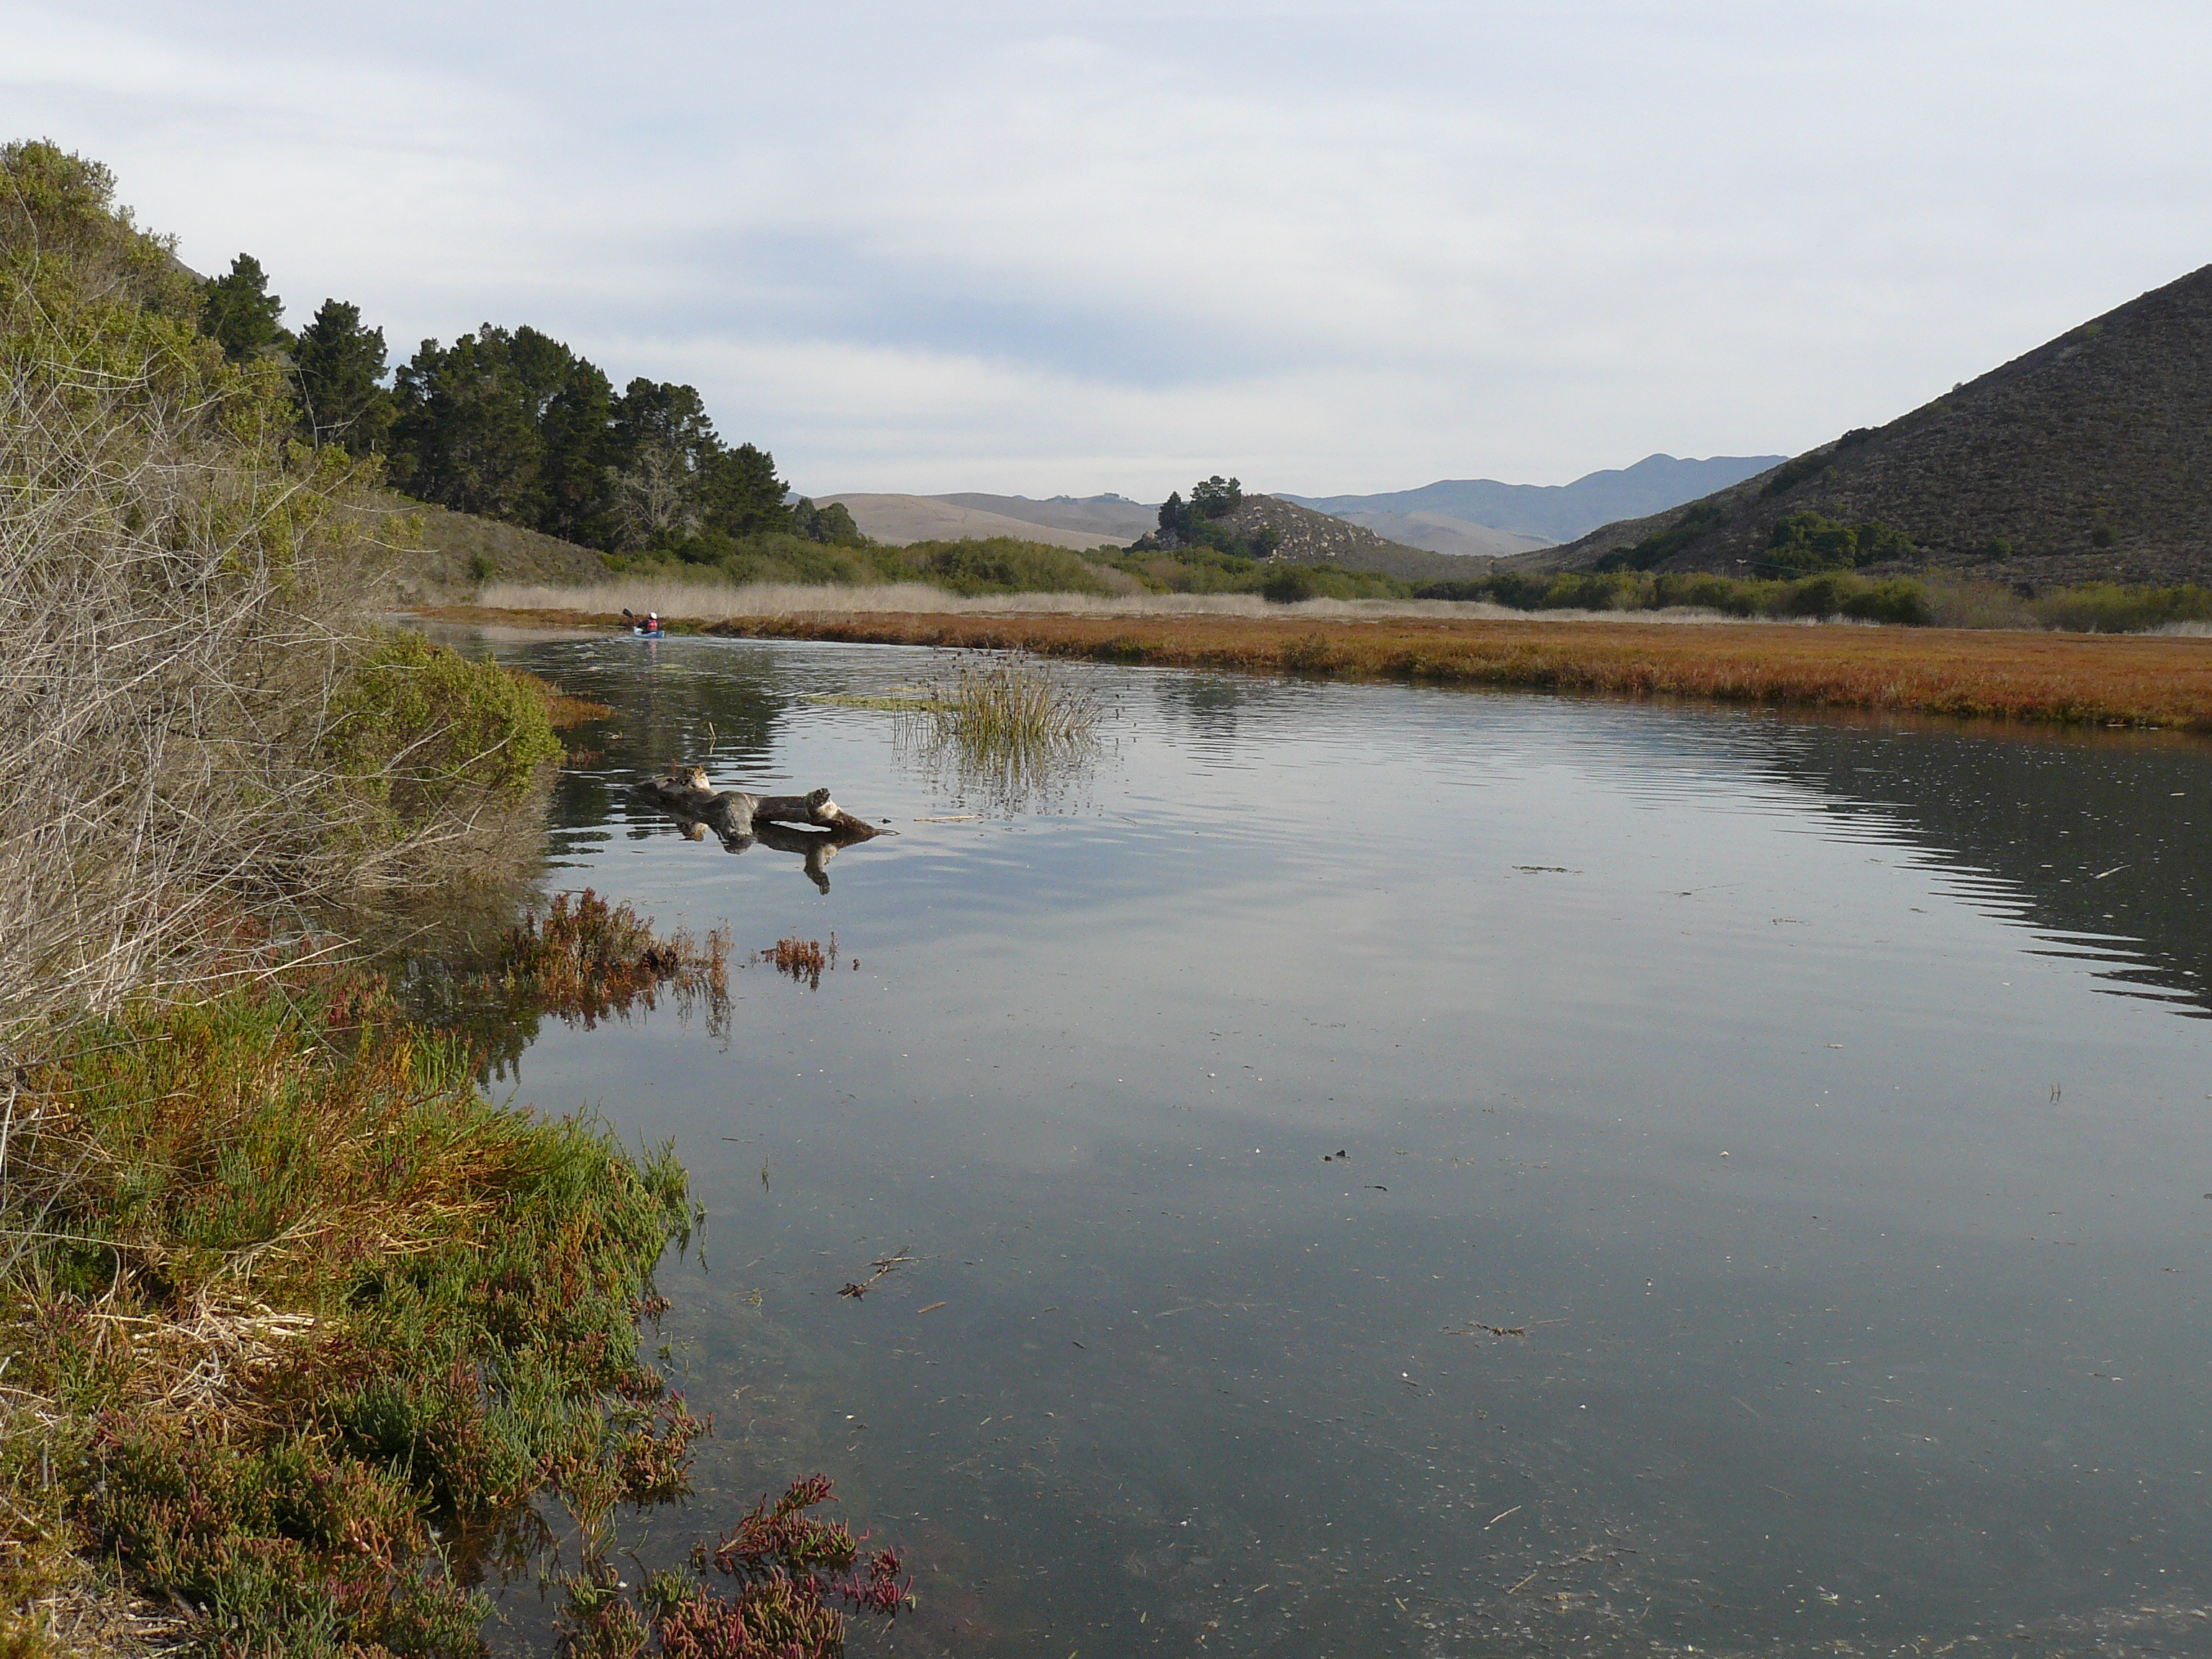
water, marsh, lake, river, pond, reflection, reservoir, waterway, body of water, wetland, loch, morrobay, hightide, chorrocreek, beachedboat, landform